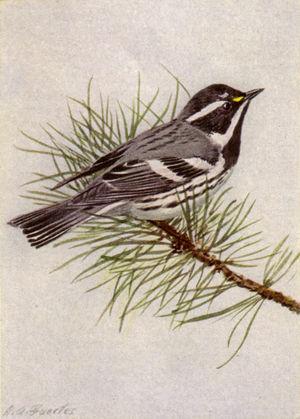
La Paruline grise est une espèce de passereaux appartenant à la famille des Parulidae.